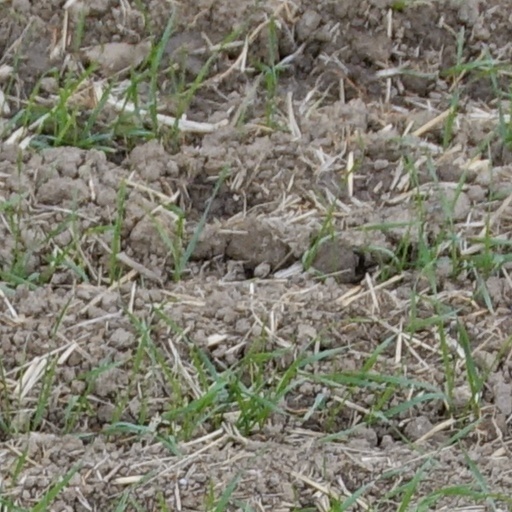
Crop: wheat